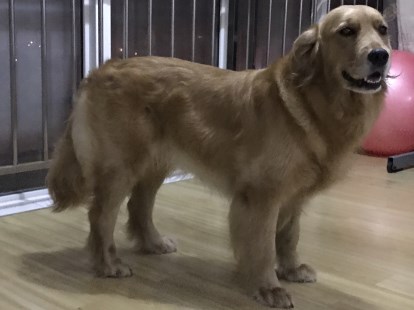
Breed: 5355-n000126-golden_retriever